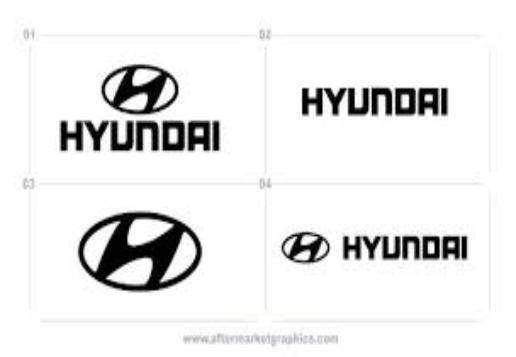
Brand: Hyundai-2
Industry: Transportation